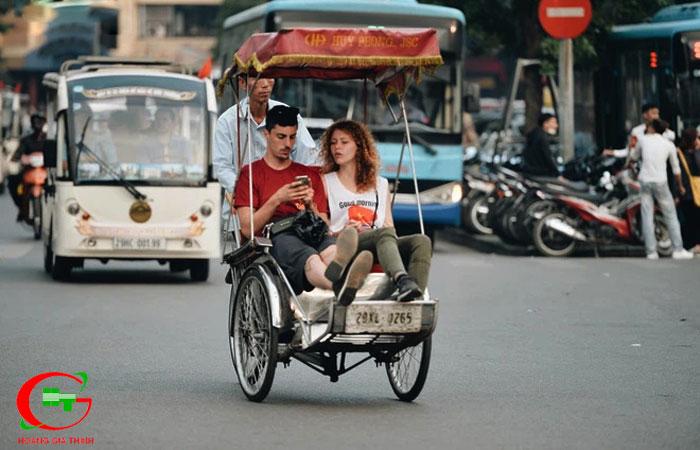
có một chàng trai và một cô gái đang ngồi trên chiếc xích lô